Mobina Heidari

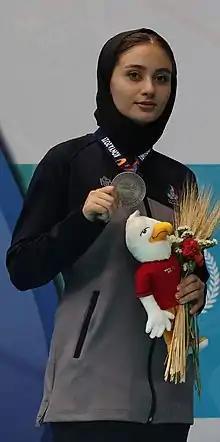
Heidari at the 2021 Islamic Solidarity Games

Mobina Heidari is an Iranian karateka. She won the silver medal in the women's 68kg event at the 2021 Islamic Solidarity Games held in Konya, Turkey.